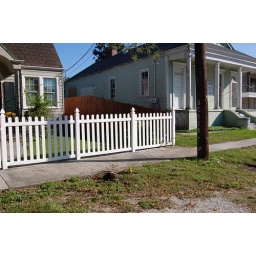
No fence around the double next door to the cottage, just a green lawn.